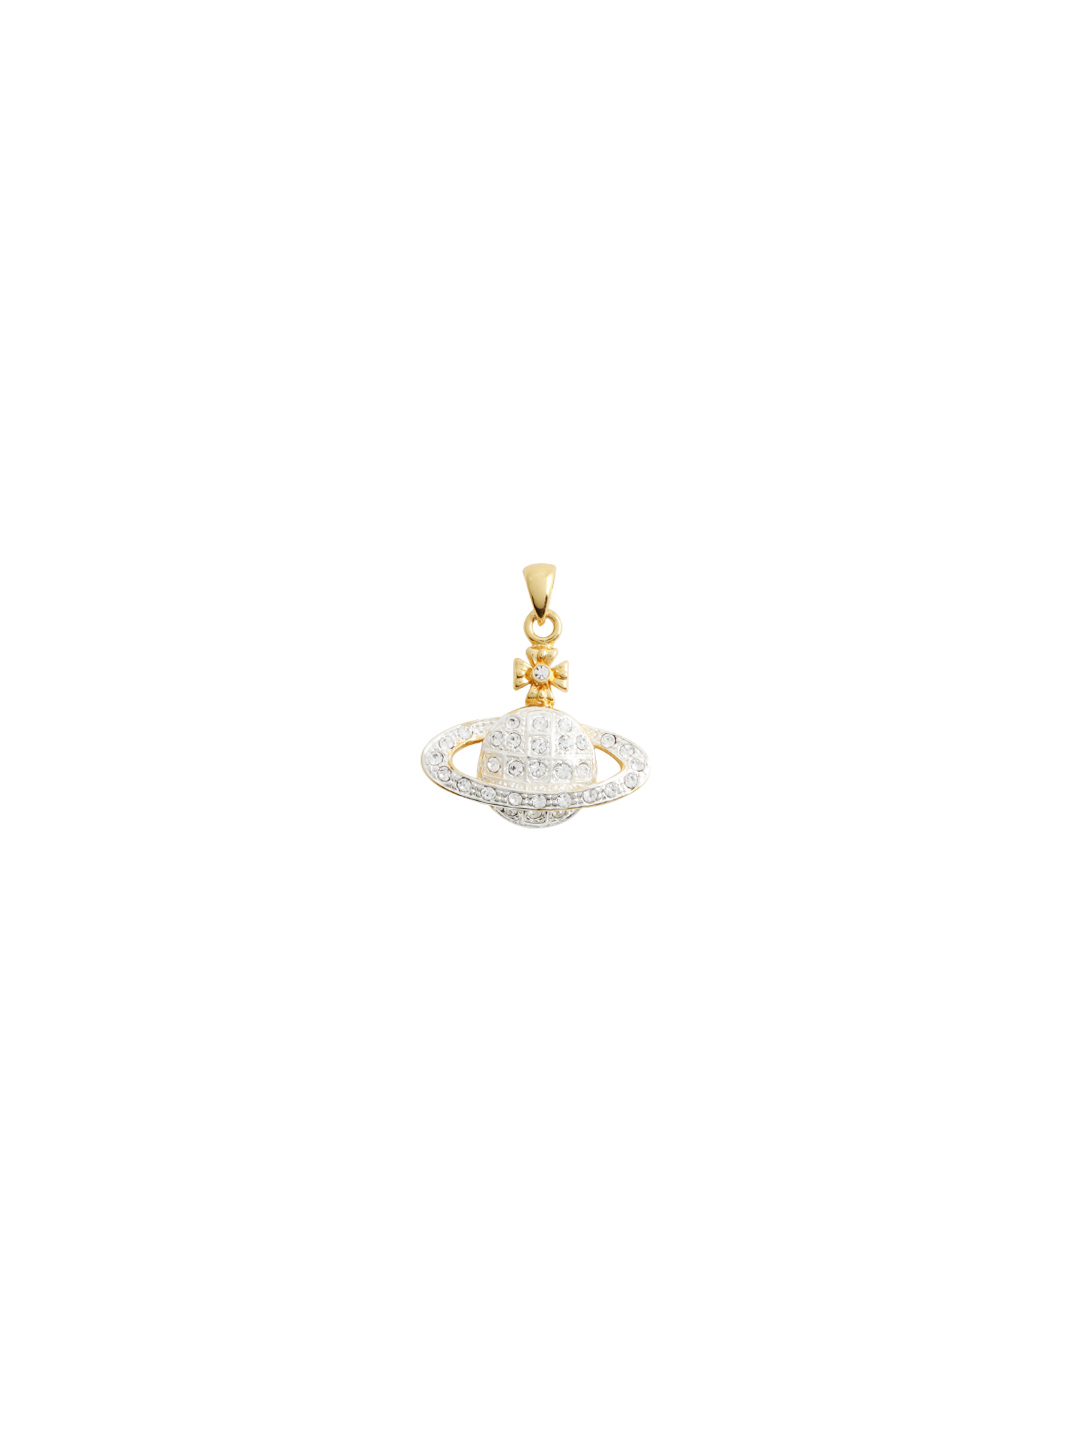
Estelle Women Gold Pendant
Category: Accessories / Jewellery / Pendant
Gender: Women
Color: Gold
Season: Winter 2015
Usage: Casual